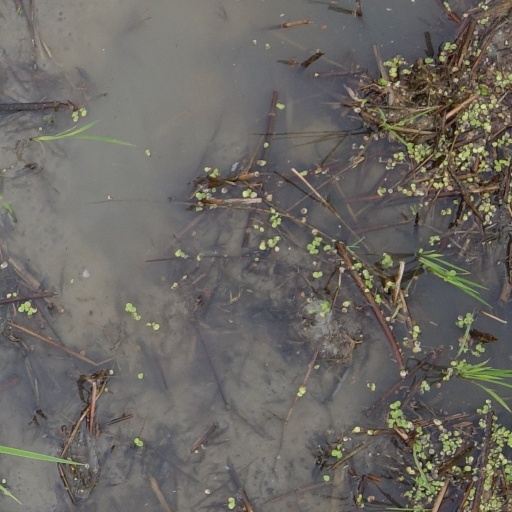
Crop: rice